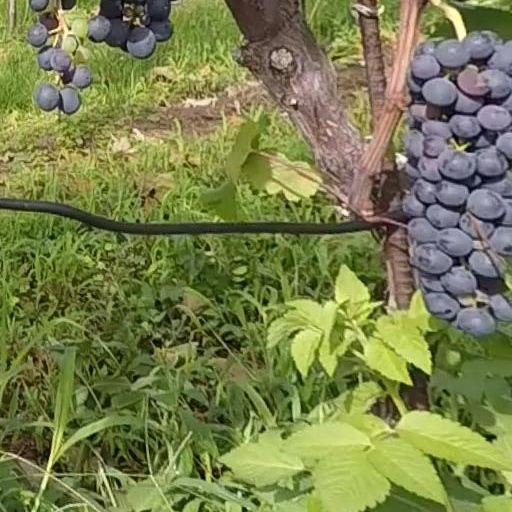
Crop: grape